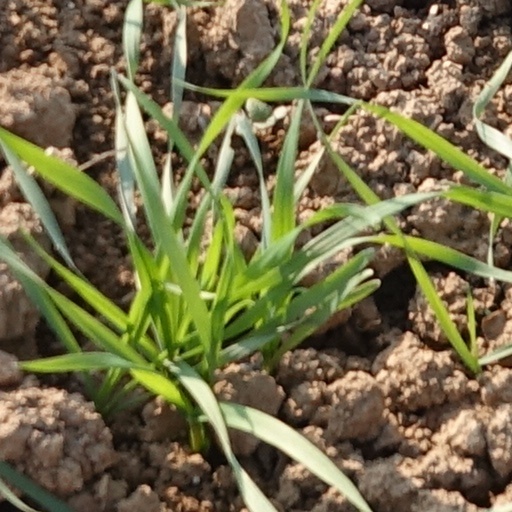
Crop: wheat